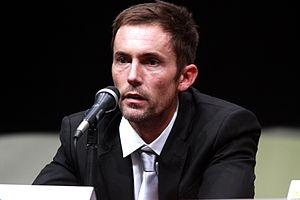
Desmond Harrington est un acteur américain.